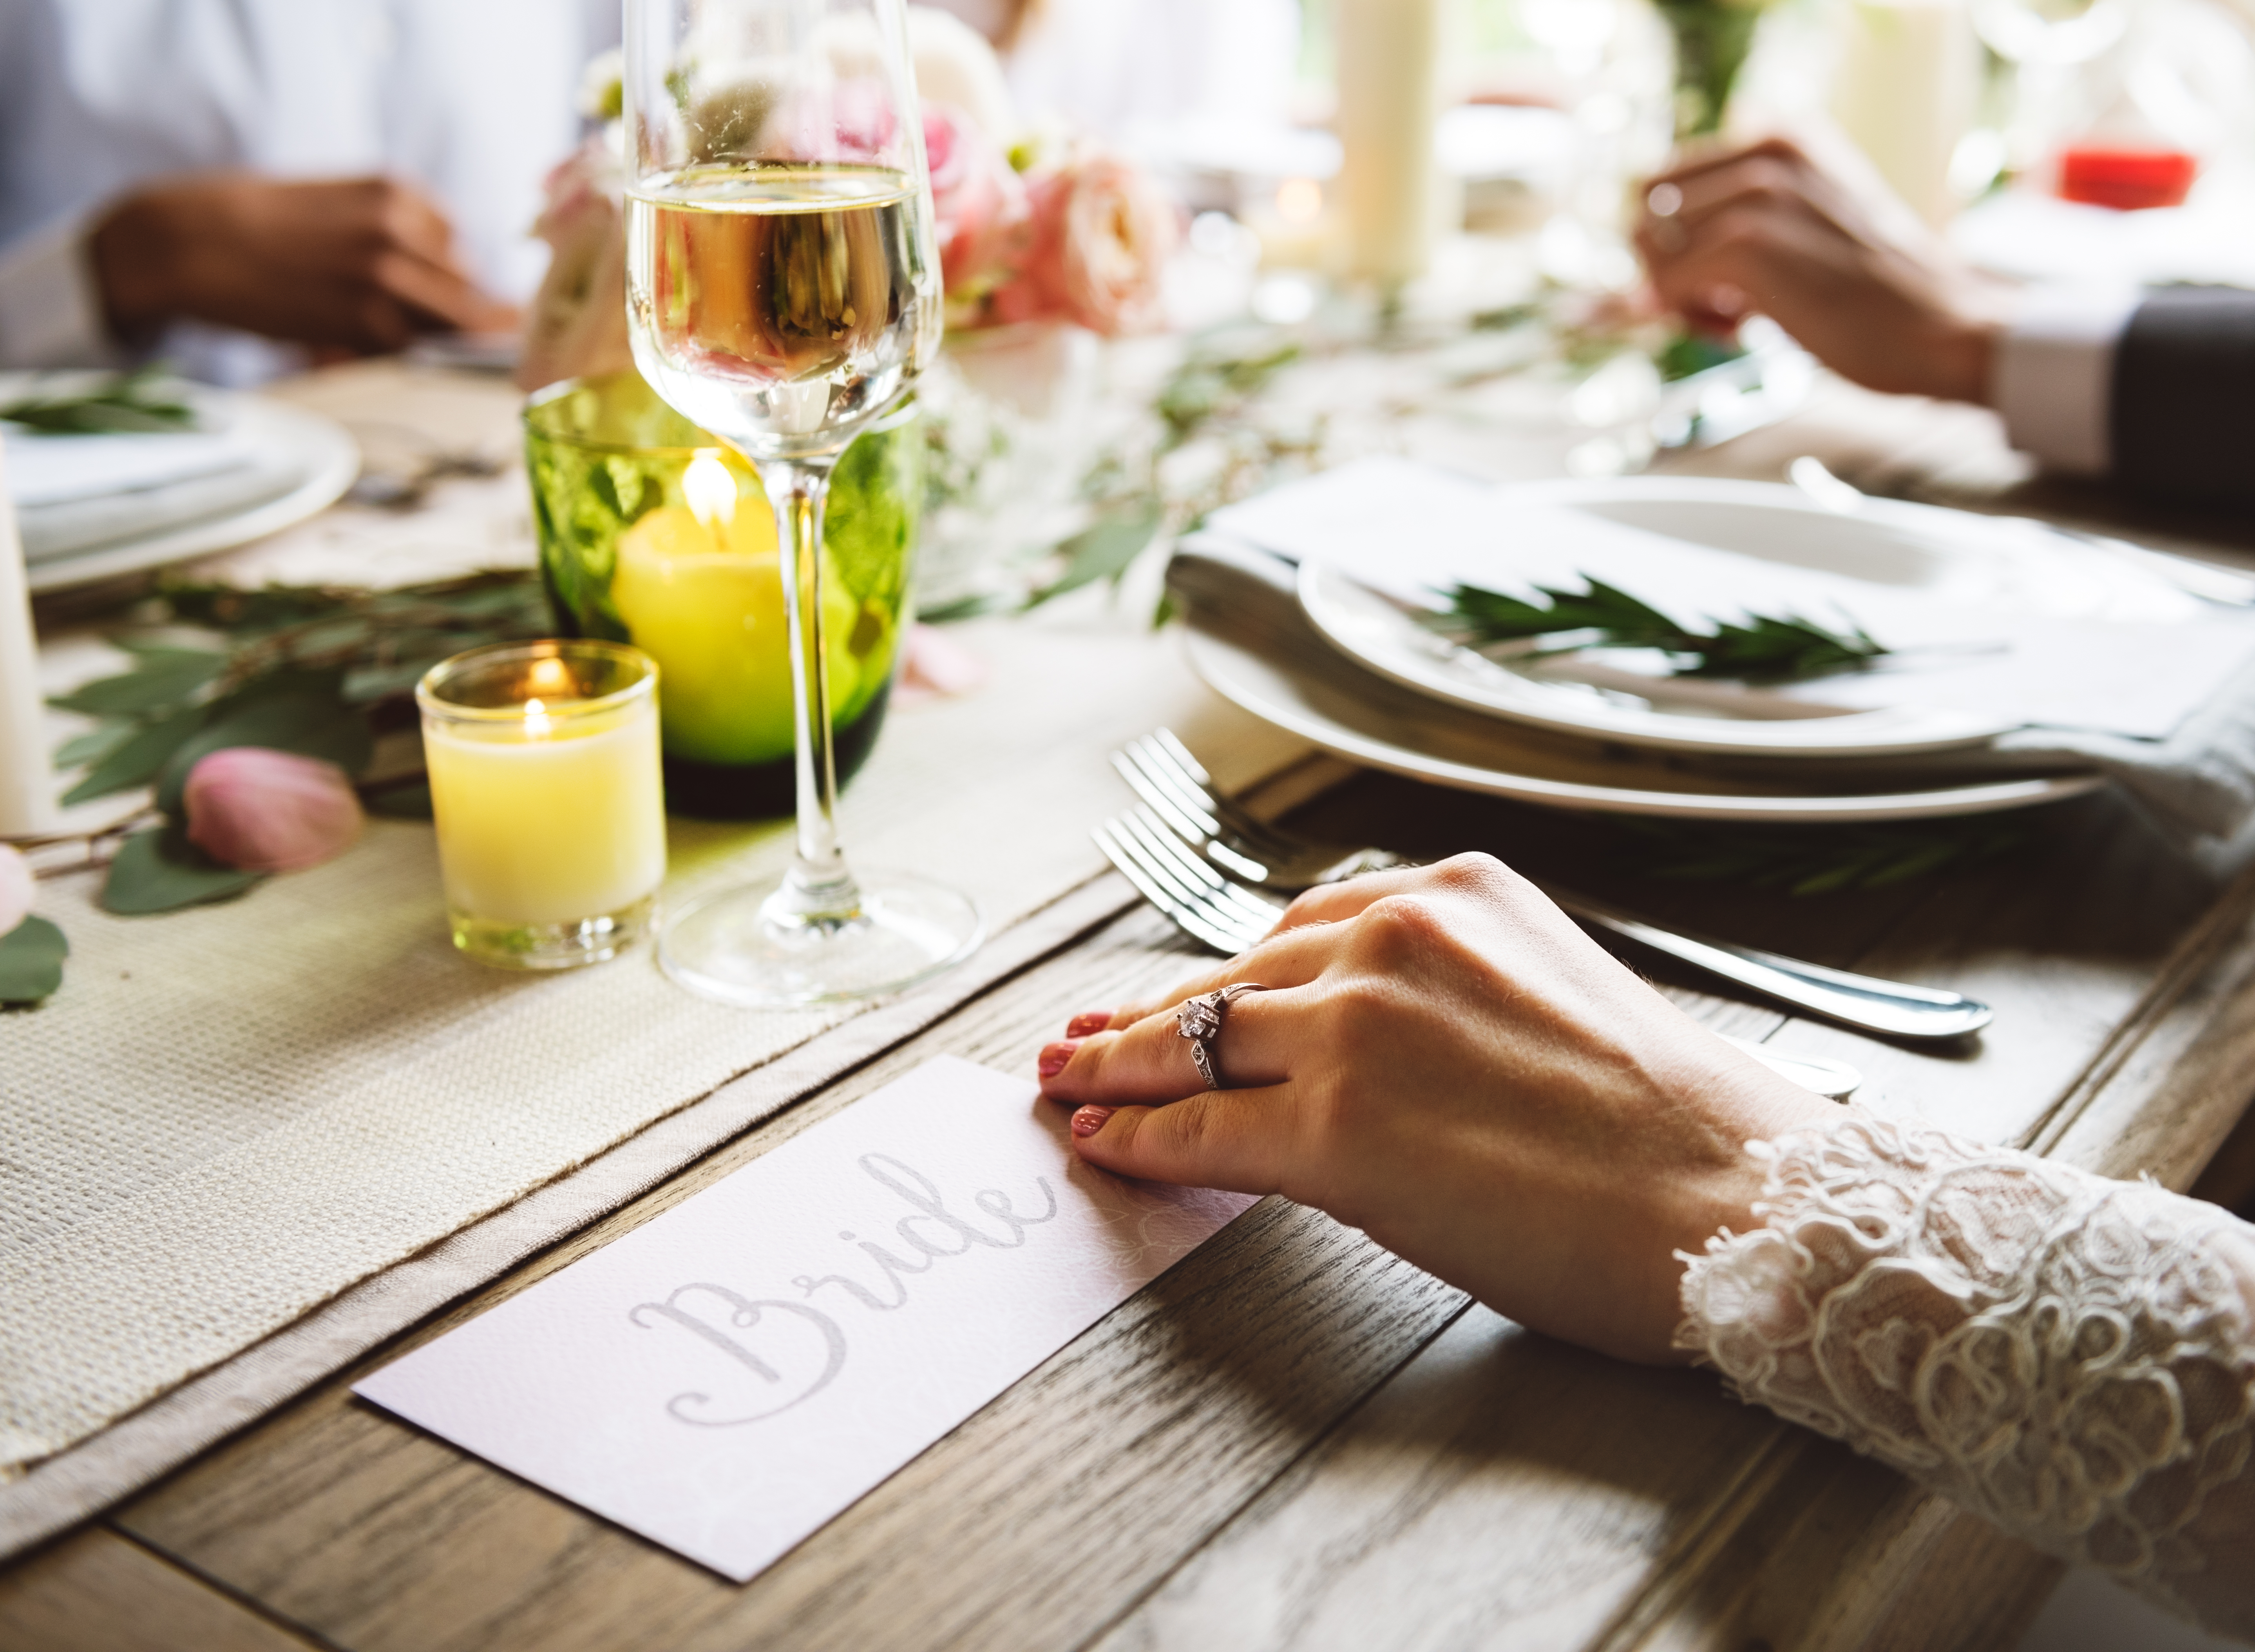
table, flower, restaurant, meal, wedding, bride, place setting, ceremony, dinner, table setting, brunch, rehearsal dinner, placesetting